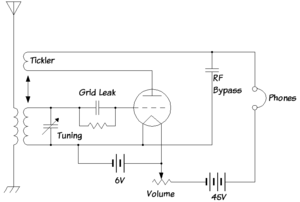
Les techniques de réception des ondes radioélectriques permettent de restituer les informations analogiques ou numériques portées par une onde radioélectrique : divers schémas de récepteurs, de filtrage, de démodulation sont utilisés, en fonction des applications et des fréquences. Elles ont été l'objet de spectaculaires évolutions depuis l'apparition des circuits intégrés.
Un circuit à réaction permet d'amplifier un signal électronique à répétition par le même tube électronique ou autre élément électrique tel un transistor à effet de champ.